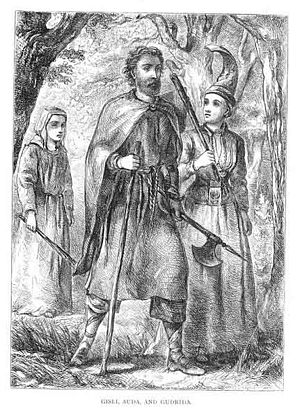
Gisle Surssøns saga
Gisle og hustruen Aud med steddatteren Gudrid.— Illustration af C. E. St. John Mildmay, i George Webbe Dasents 1866 oversættelse.
Gisle Surssons saga er en islandsk slægtsaga fra ca. 1200.